Swellhead

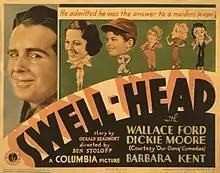

Swellhead is a 1935 American comedy drama film directed by Benjamin Stoloff and starring Wallace Ford, Dickie Moore and Barbara Kent.